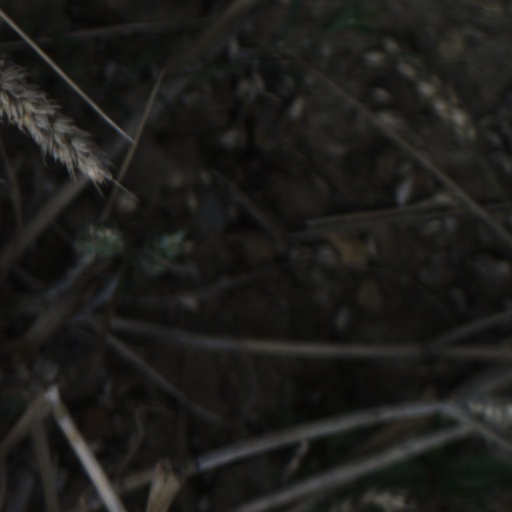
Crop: wheat